Horatio Nelson, 1st Viscount Nelson

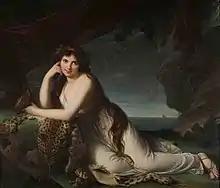
Lady Hamilton as either a bacchante or Ariadne, by Élisabeth Louise Vigée Le Brun, ; a painting owned by Nelson, which hung above his bed until his death

Nelson immediately prepared for battle, repeating a sentiment he had expressed at the battle of Cape St Vincent: "Before this time tomorrow, I shall have gained a peerage or Westminster Abbey." It was late by the time the British arrived, and the French—having anchored in a strong position and possessing a combined firepower greater than that of Nelson's fleet—did not expect them to attack. Nelson, however, immediately ordered his ships to advance. The French line was anchored close to a line of shoals, in the belief that this would secure their port side from attack; Brueys had assumed the British would follow convention and attack his centre from the starboard side. However, Captain Thomas Foley, aboard , discovered a gap between the shoals and the French ships, and took "Goliath" into this channel. The unprepared French found themselves attacked on both sides; the British fleet splitting, with some following Foley and others passing down the starboard side of the French line.